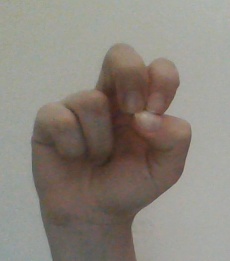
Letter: gaaf